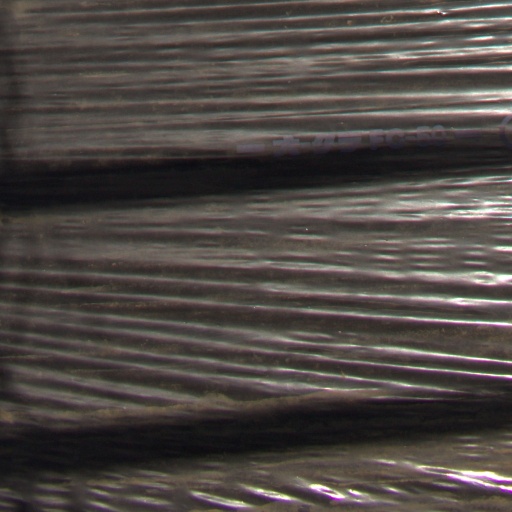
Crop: Jerusalem artichoke